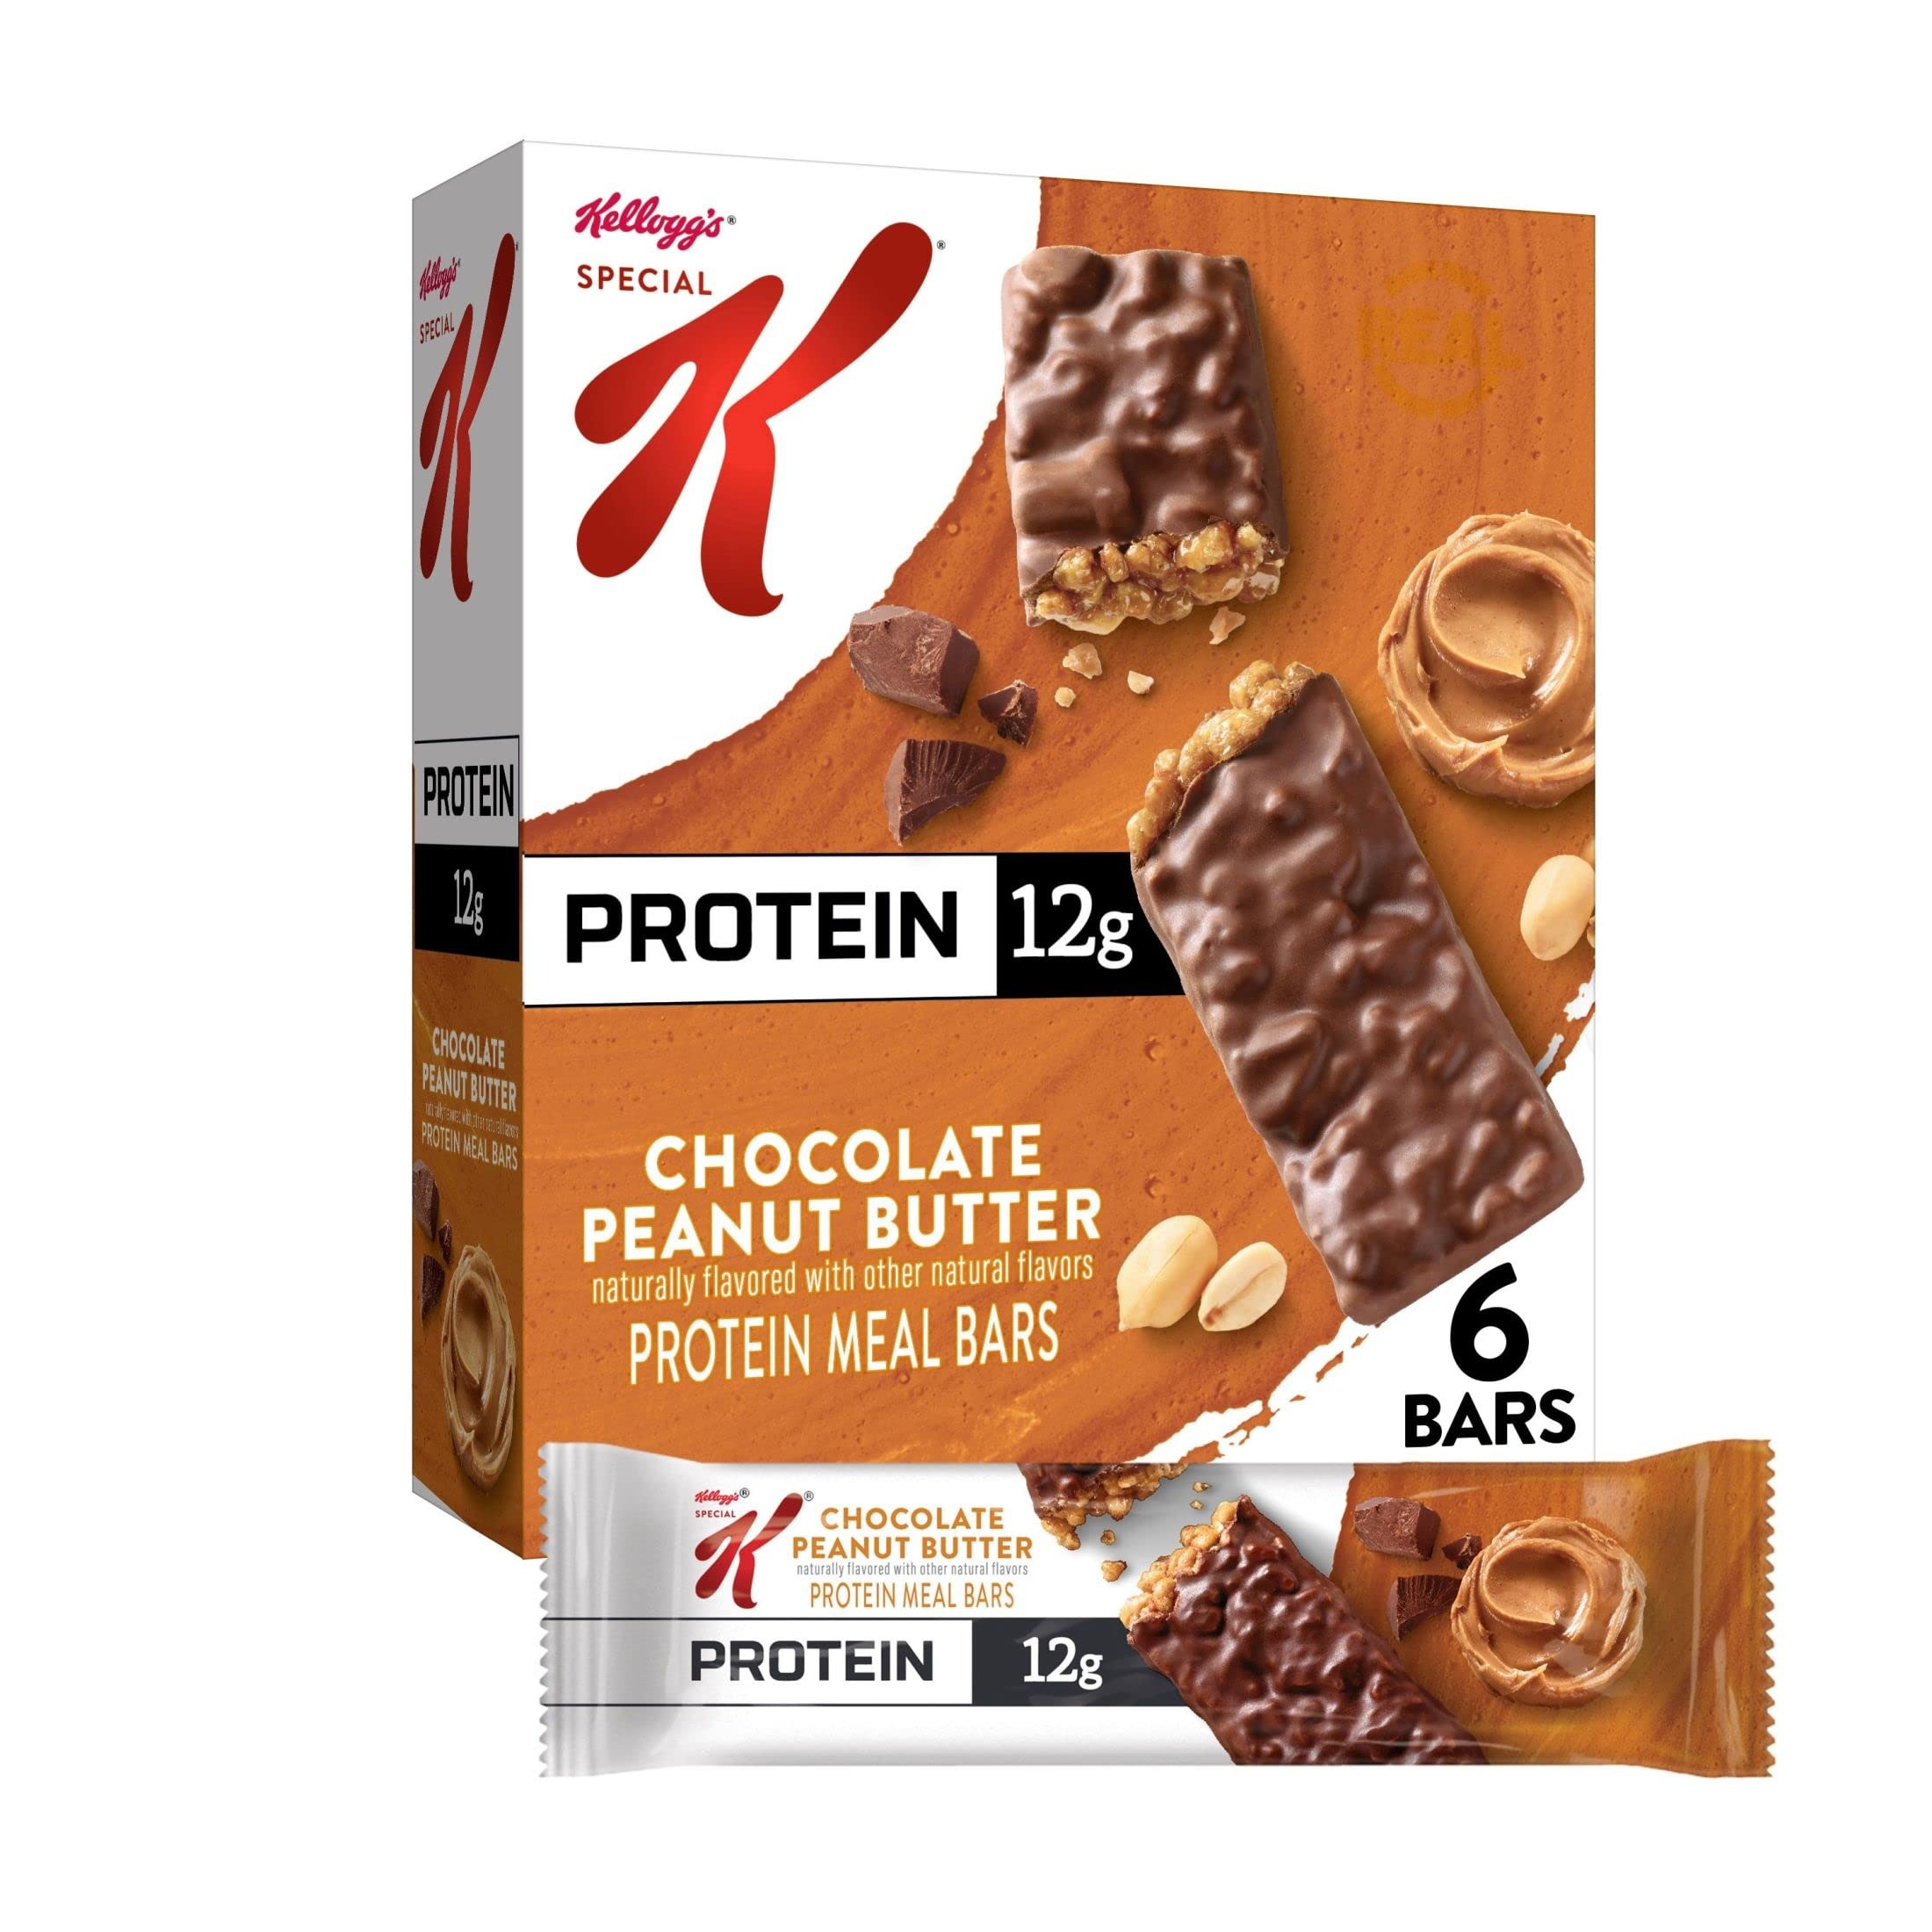
Item Name: Kel Spc K 6pk Meal Bar Ch Size 9.5z Kel Spc K 6pk Meal Bar Chocolate Peanutbutter
Bullet Point 1: Meal Bar Variety: Contains 6 different meal bars in chocolate peanut butter flavor
Bullet Point 2: Convenient Portion Size: Each meal bar is 9.5 oz and contains 12g of protein
Bullet Point 3: Healthy Eating: Made with whole grain brown rice and low fat ingredients
Bullet Point 4: Easy to Prepare: Simply open the box and grab a meal bar to eat
Bullet Point 5: Trusted Brand: Made by Special K, a leading brand in healthy meal options
Value: 9.5
Unit: Ounce

Price: 12.89